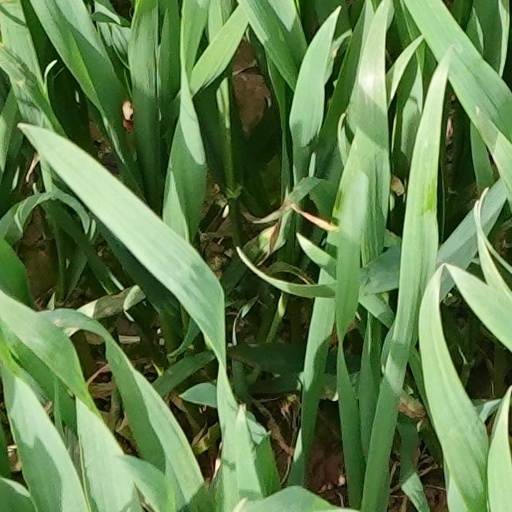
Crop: wheat